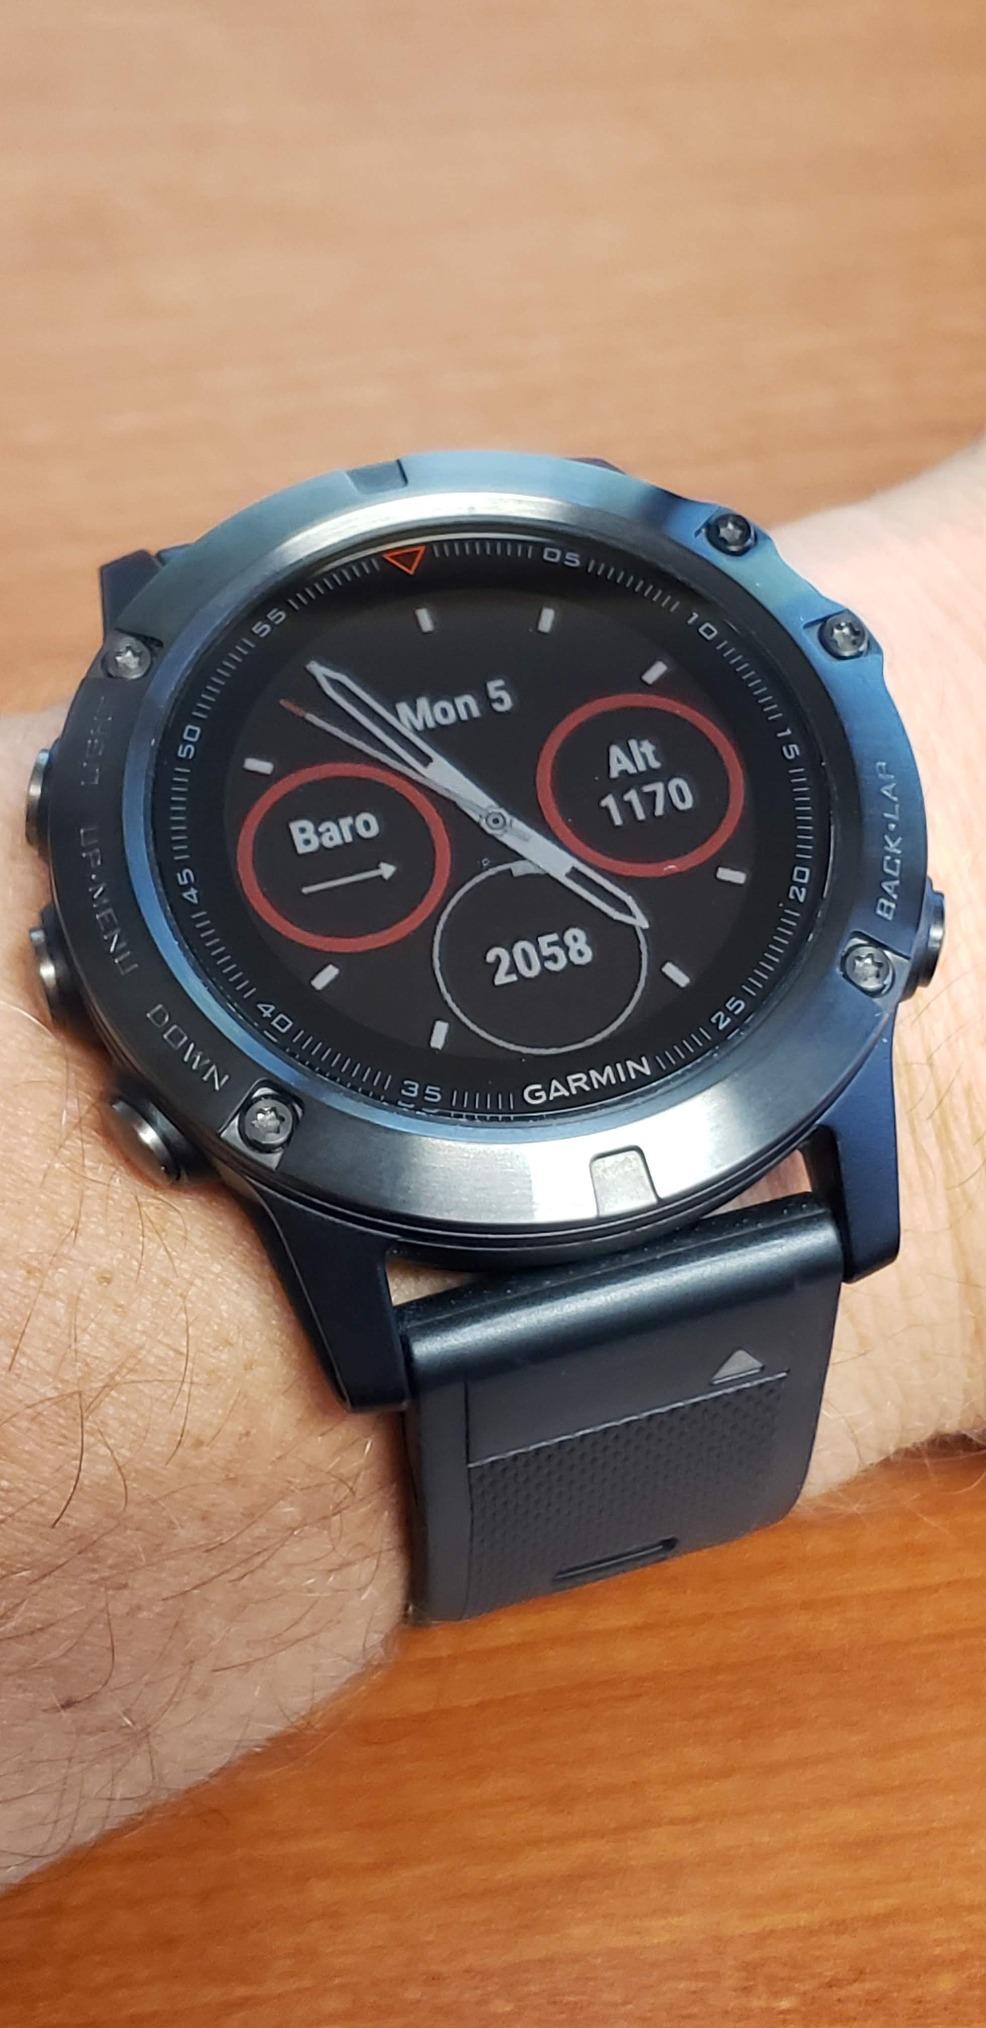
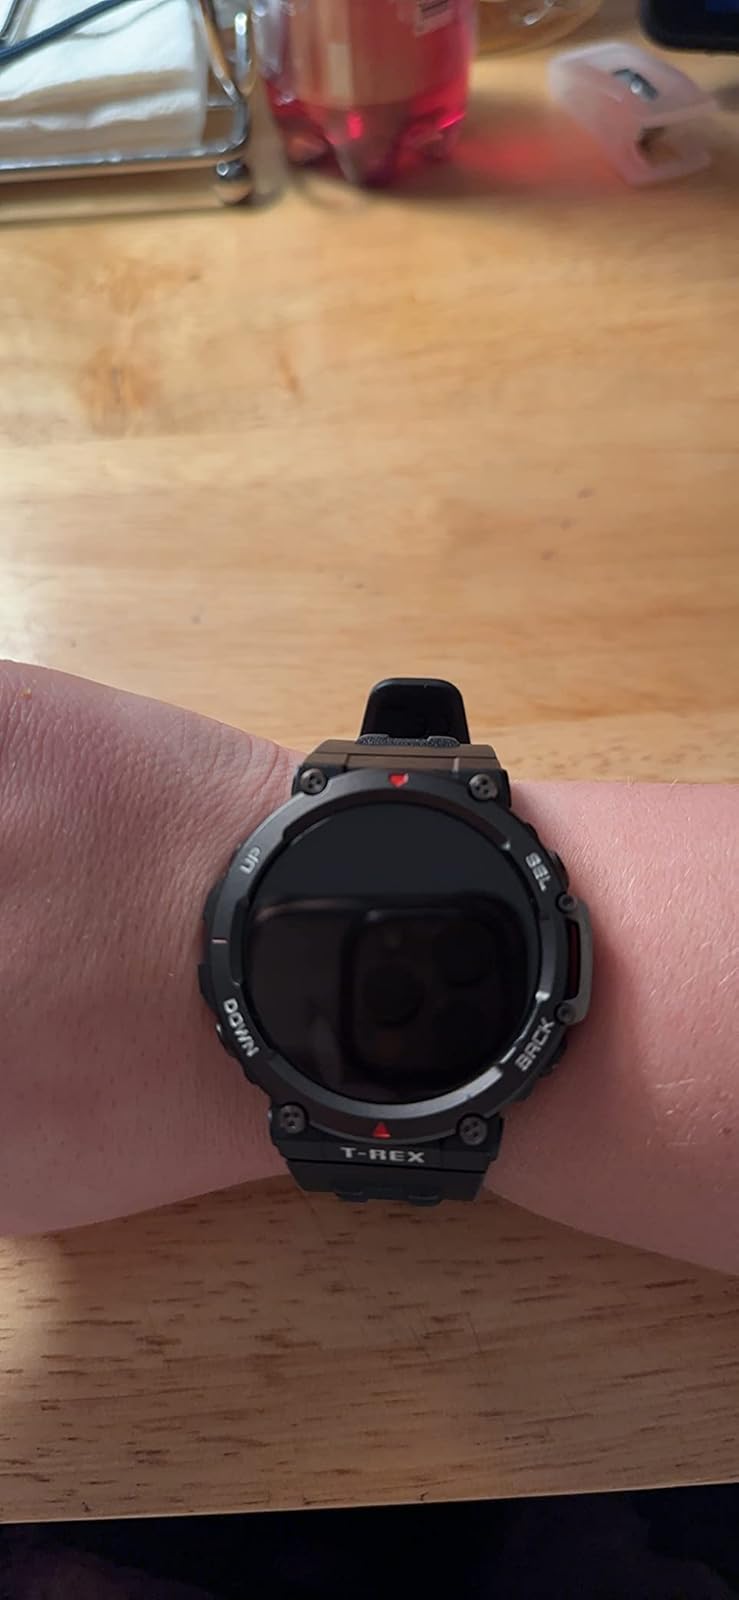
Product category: smartwatch
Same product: no